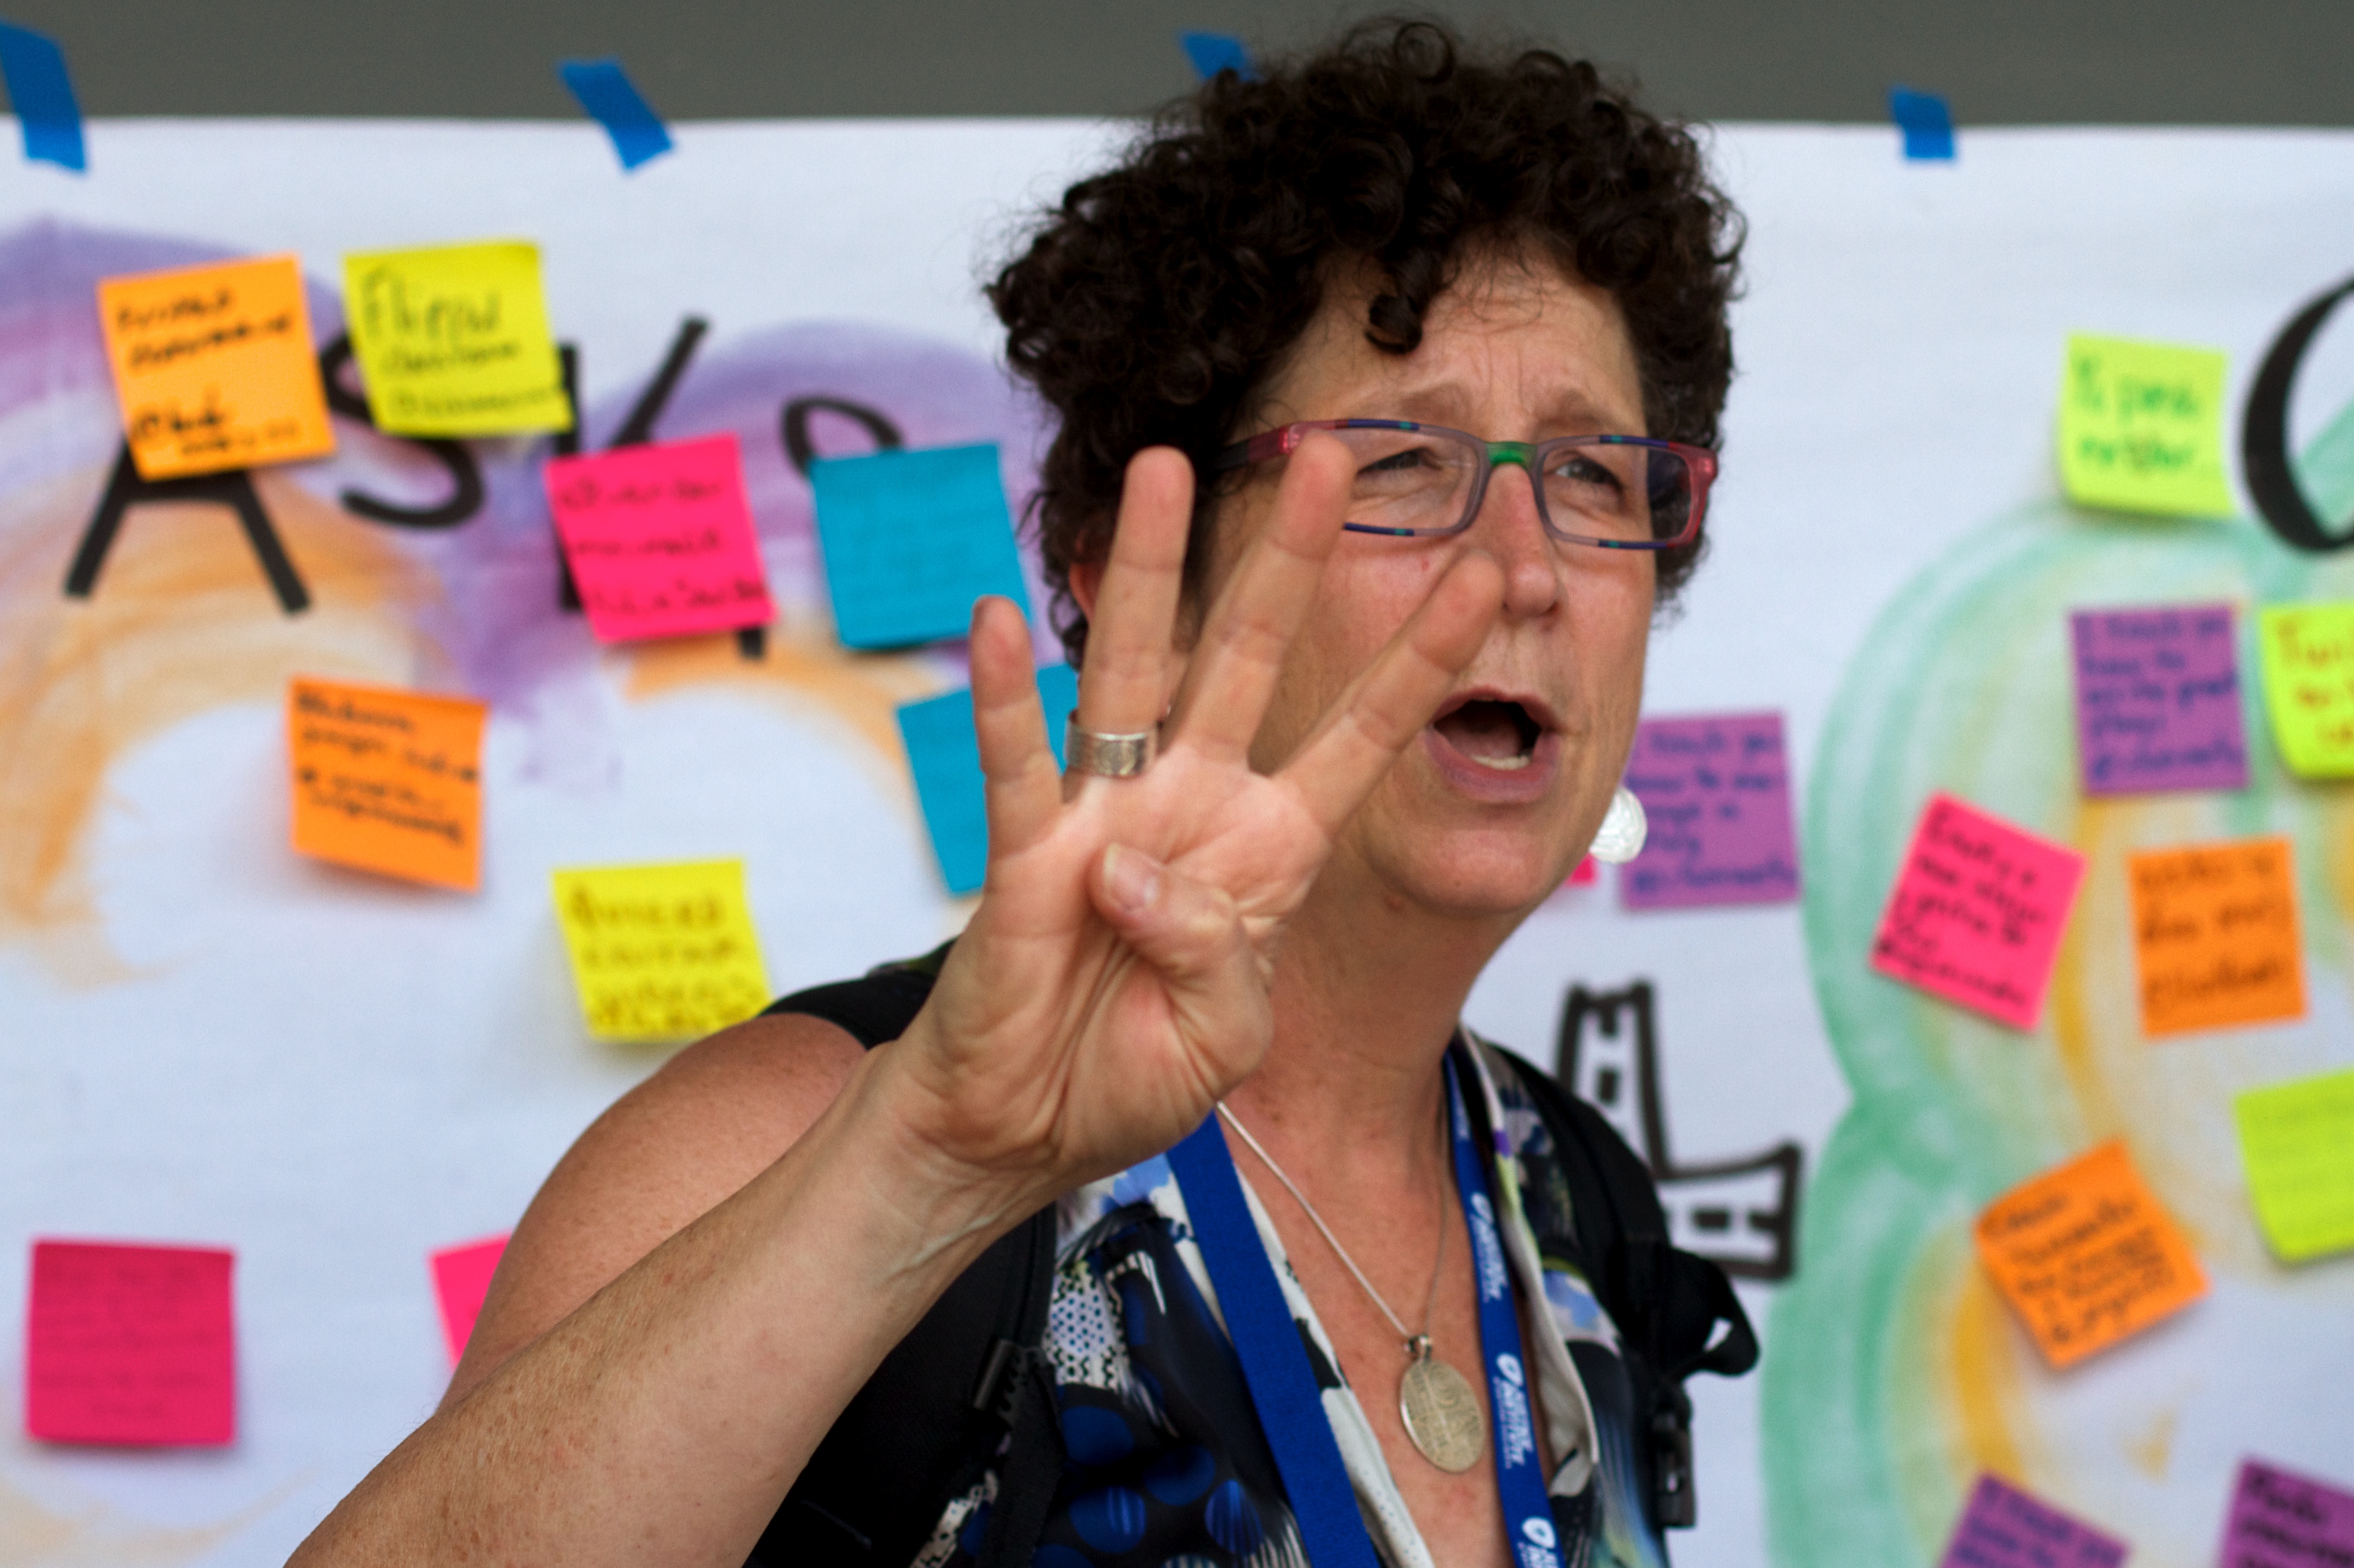
color, toy, glasses, udgagora